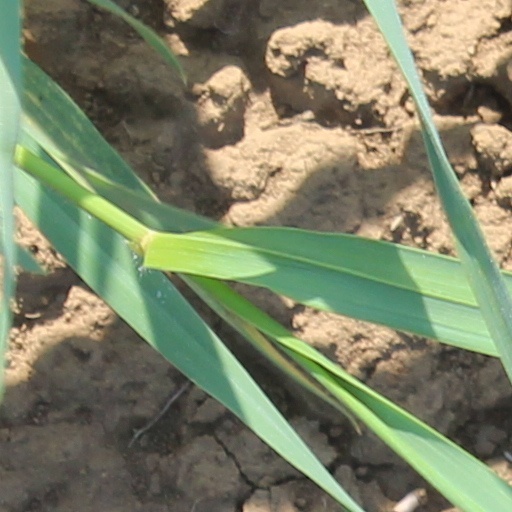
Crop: wheat